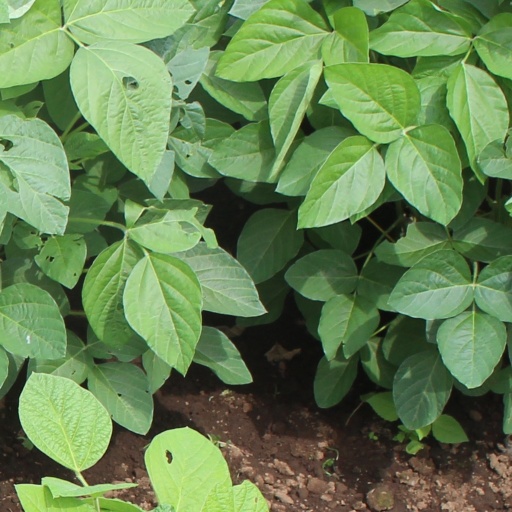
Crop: soybean